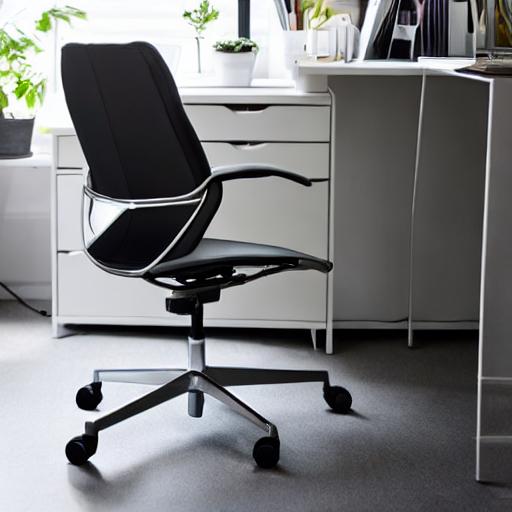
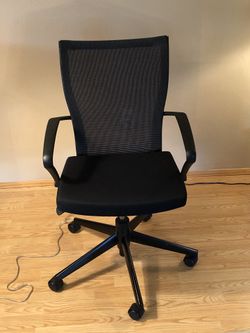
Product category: items_chair
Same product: no